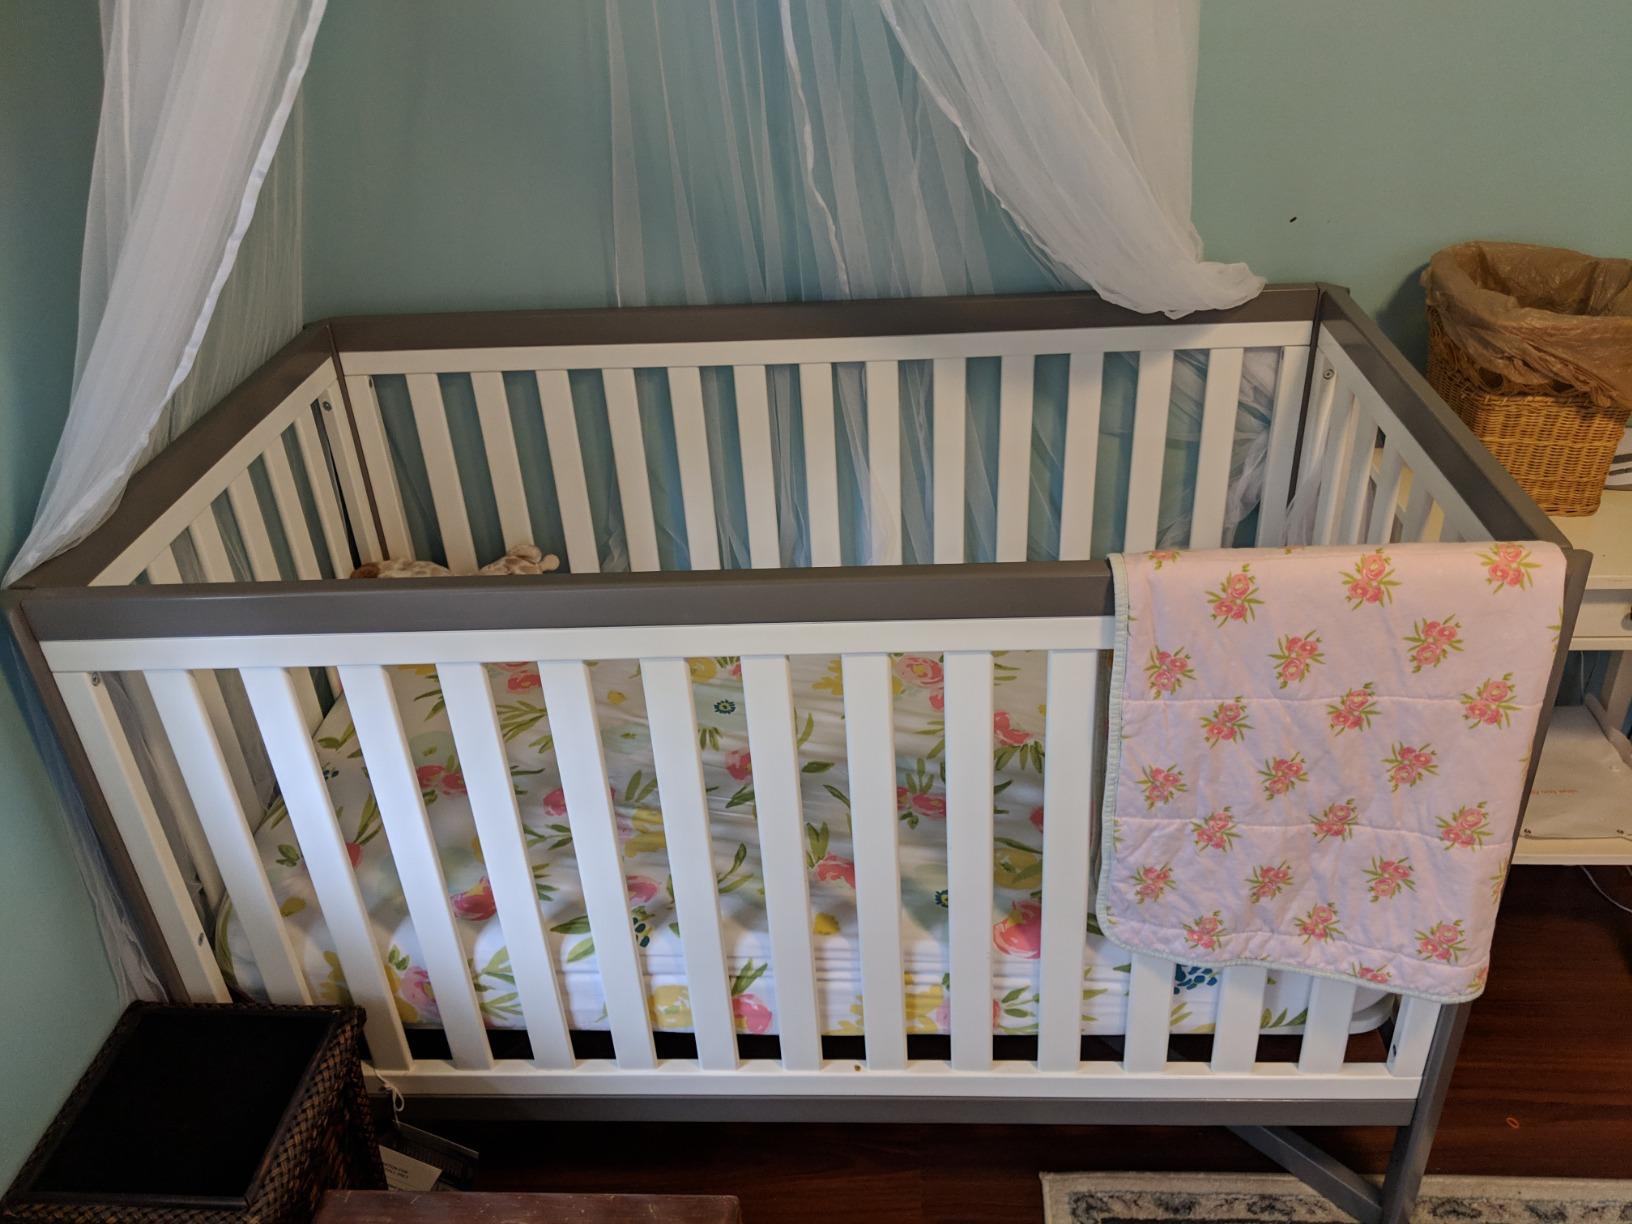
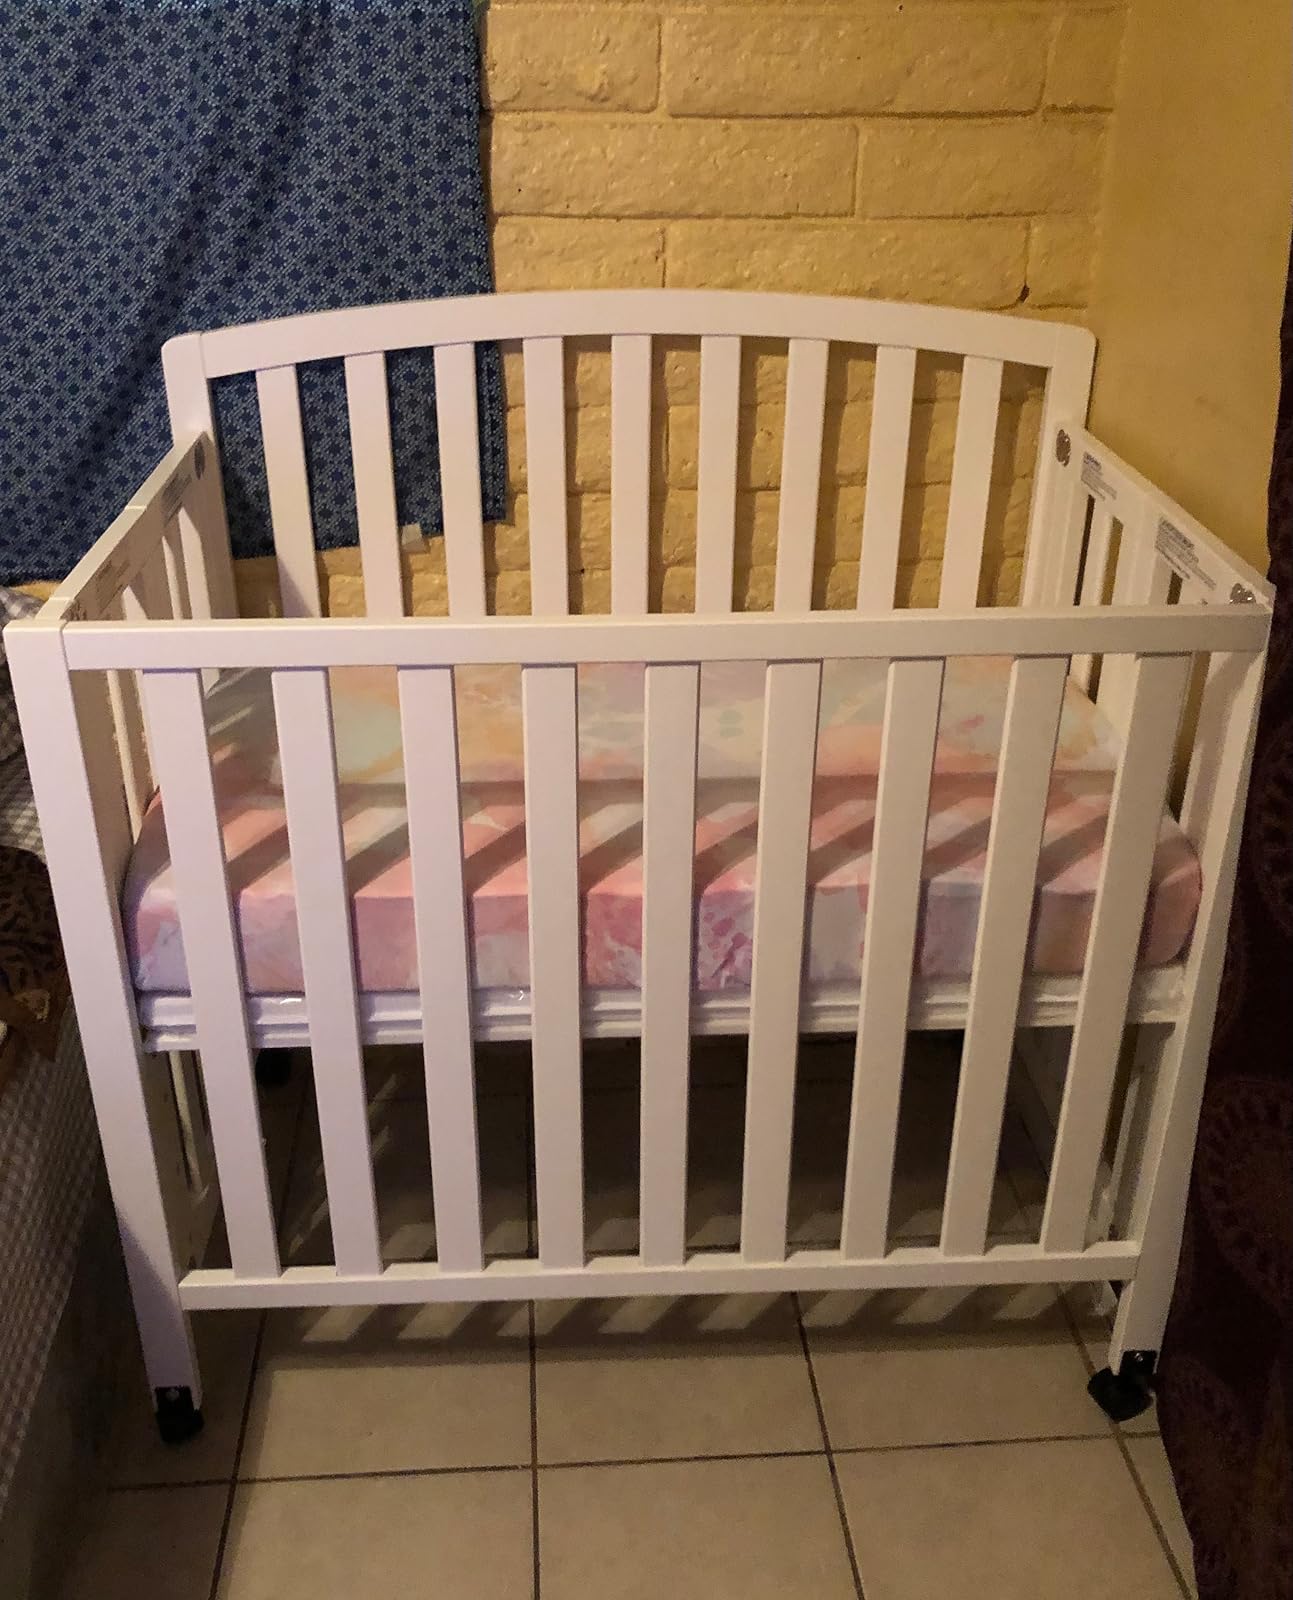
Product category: products_crib
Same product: no